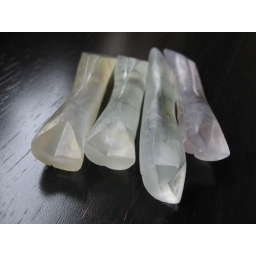
College project - resin toggles based on my photos and sketches of boats and rocks in Cornwall. Cast and embedded.